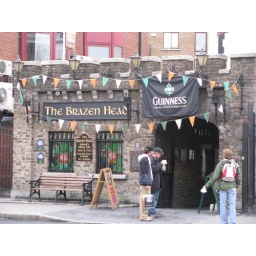
the oldest bar in Ireland. Opened in 1198. Great fish chowder.